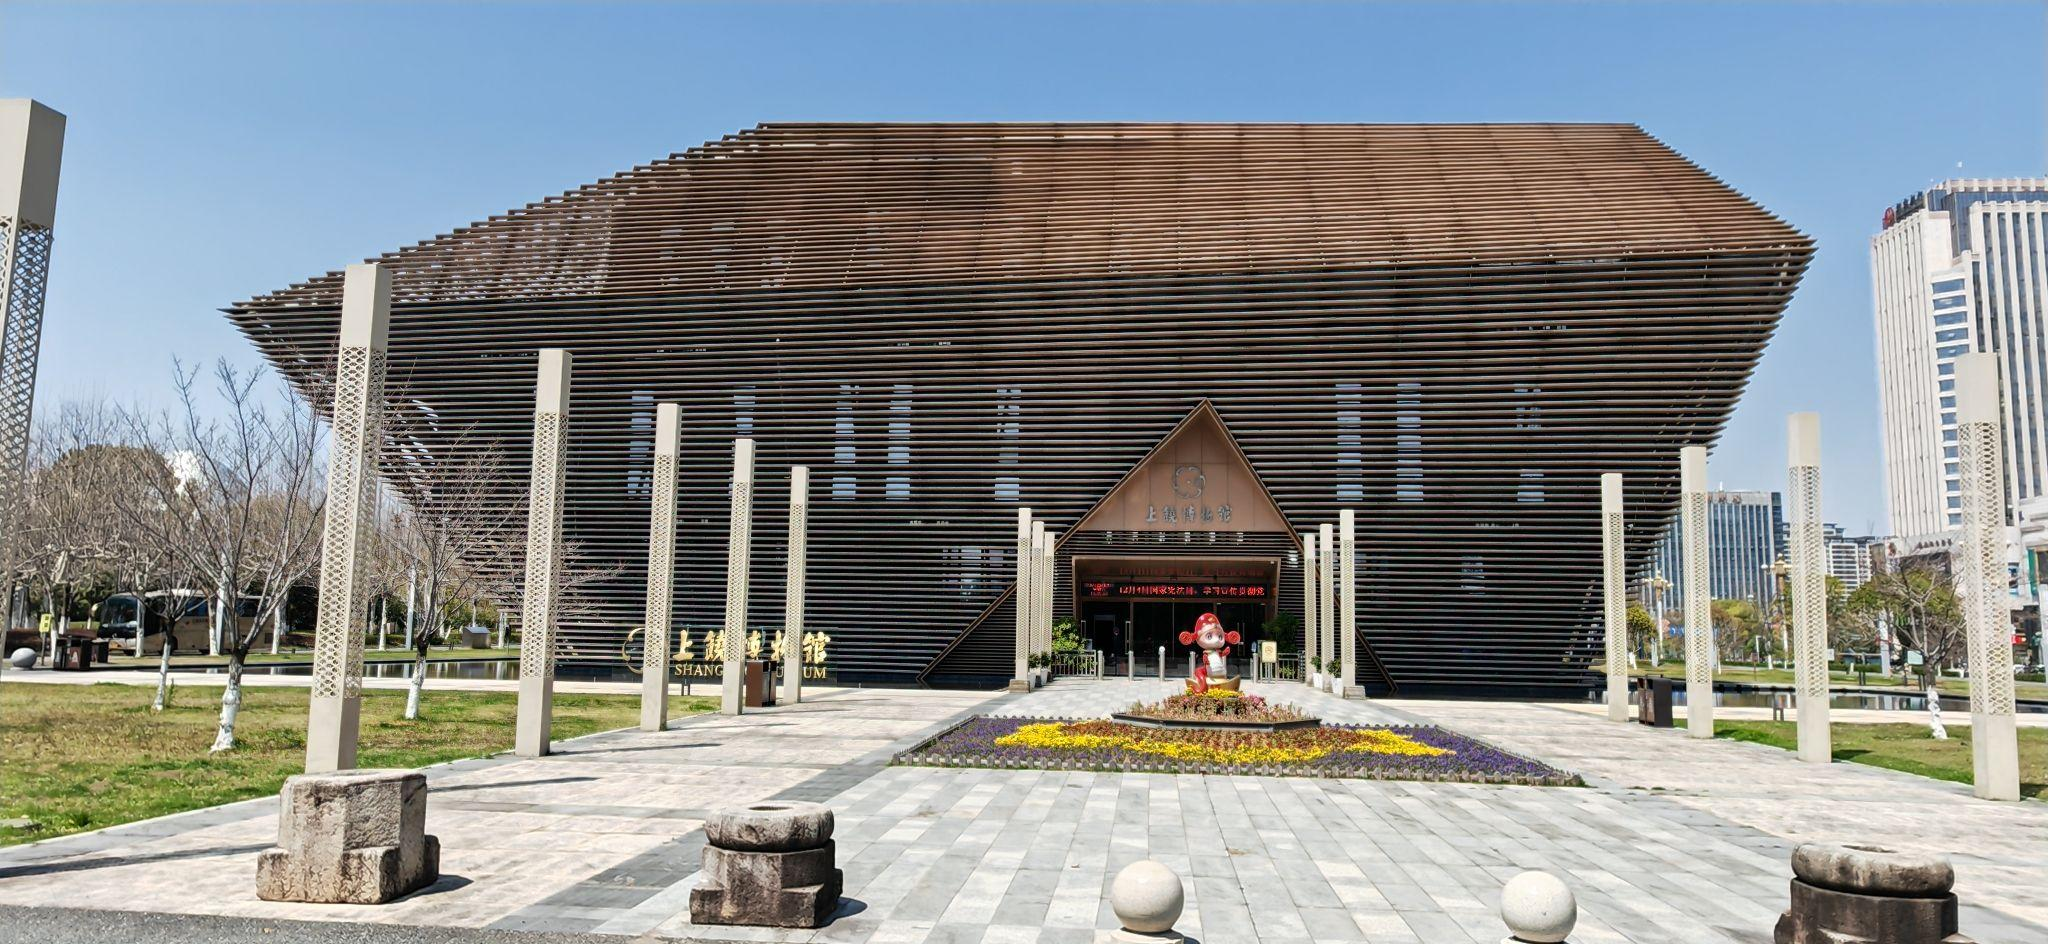
地标名称：上饶市博物馆
所在城市：上饶市·信州区